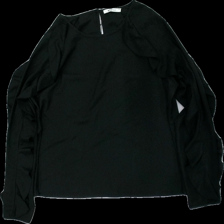
View: front
Type: Blouse
Category: Ladies
Brand: Gina Tricot
Colors: Black
Material: 100% polyester
Cut: Regular
Size: 44
Season: All
Damage location: middle left
Damage 2 location: middle right
Damage 3 location: middle right
Price range: 50-100
Recommended usage: Reuse
Description: svart blus